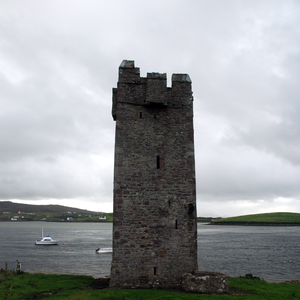
Tour de Grace O'Malley, Province du Mayo, Ile d'Achill
La galère irlandaise était un navire qui se trouvait à l’ouest d’Irlande jusqu’au XVIIᵉ siècle. Comme des autres galères européennes, c’était un type de navire à voiles et rames, étant à usage commercial et militaire. Elle ressemblait à la galère écossaise, ayant toutes les deux le drakkar comme ancêtre commun. En gaélique elle s’appelait long fhada. La galère irlandaise avait généralement huit ou douze rames et était notable à cause de sa vitesse.
Grace O'Malley est une femme pirate irlandaise. O'Malley est la version anglicisée de son nom irlandais Gráinne Ni Mháille, et elle fut surnommée Gráinne Mhaol.